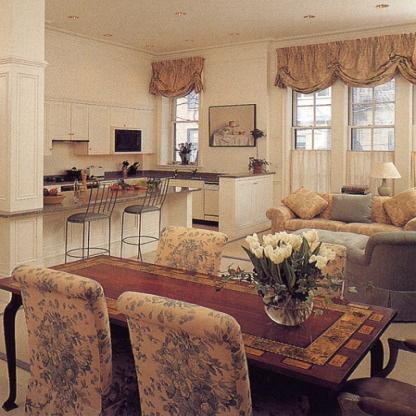
Scene: Indoor